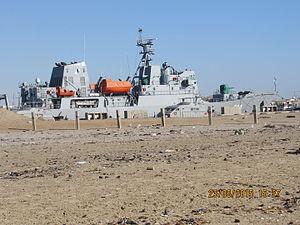
La marine namibienne est la branche de marine de guerre de la force de défense namibienne.